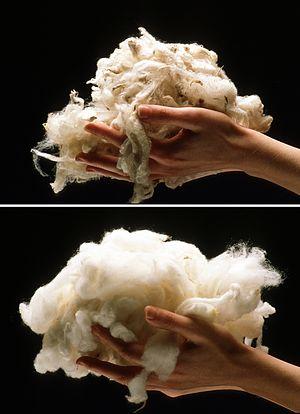
Historiquement, Jusqu'au milieu du XIXᵉ siècle, le textile reste l'activité de fabrication la plus importante d'Europe occidentale et jusqu'au milieu du XVIIIᵉ siècle, la laine et son principal dérivé, le drap, sont la principale activité textile. Il faut distinguer le tissu de laine, étoffe tissée, de types d'étoffes non tissées comme le feutre ou le tricot, autres utilisations communes de la laine. La laine était aussi abondamment utilisée, simplement nettoyée pour le matelassage et le rembourrage.